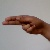
The image shows a hand gesture representing the letter 'H' in Indian Sign Language.